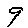
Label: 9